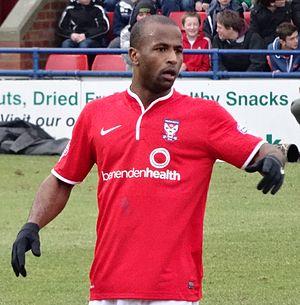
Stéphane Zubar, né le 9 octobre 1986 à Pointe-à-Pitre en Guadeloupe, est un footballeur français évoluant au poste de défenseur à Yeovil Town.